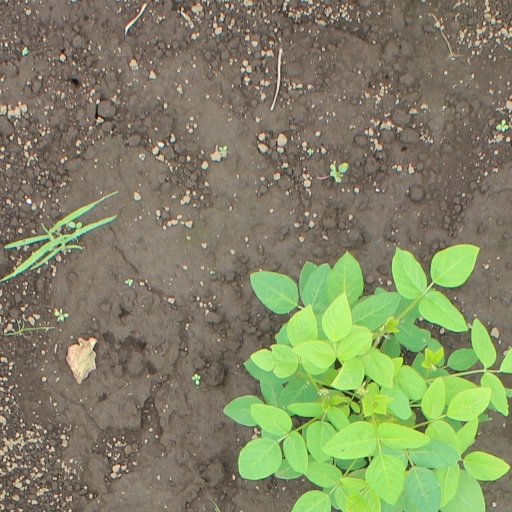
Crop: soybean